2018 Continental Tire Road Race Showcase

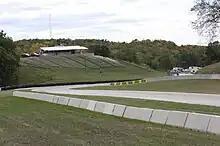
Road America, where the race was held.

International Motor Sports Association's (IMSA) president Scott Atherton confirmed the race was part of the schedule for the 2018 IMSA SportsCar Championship (IMSA SCC) in August 2017. It was the fifth consecutive year the event was held as part of the WeatherTech SportsCar Championship. The 2018 Continental Tire Road Race Showcase was the ninth of twelve scheduled sports car races of 2018 by IMSA, and was the sixth round not held on the held as part of the North American Endurance Cup. The race was held at the fourteen-turn Road America on August 5, 2018.